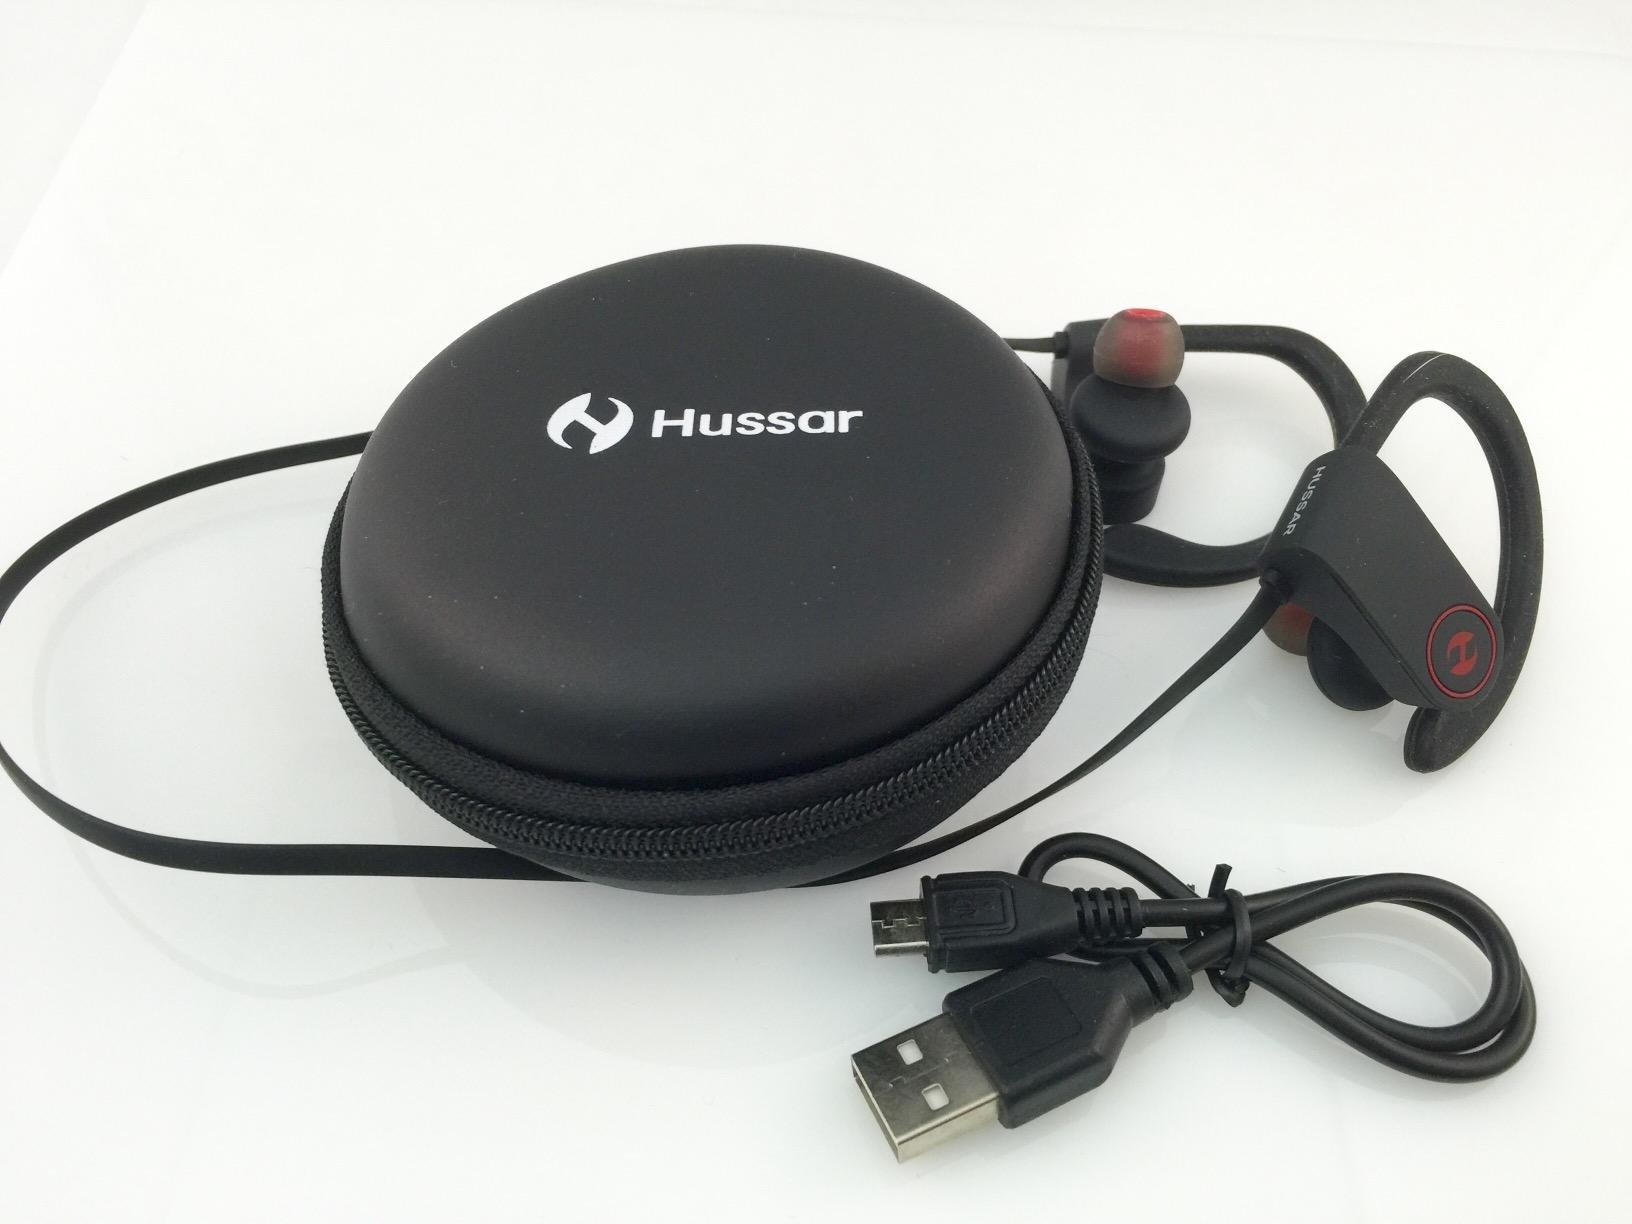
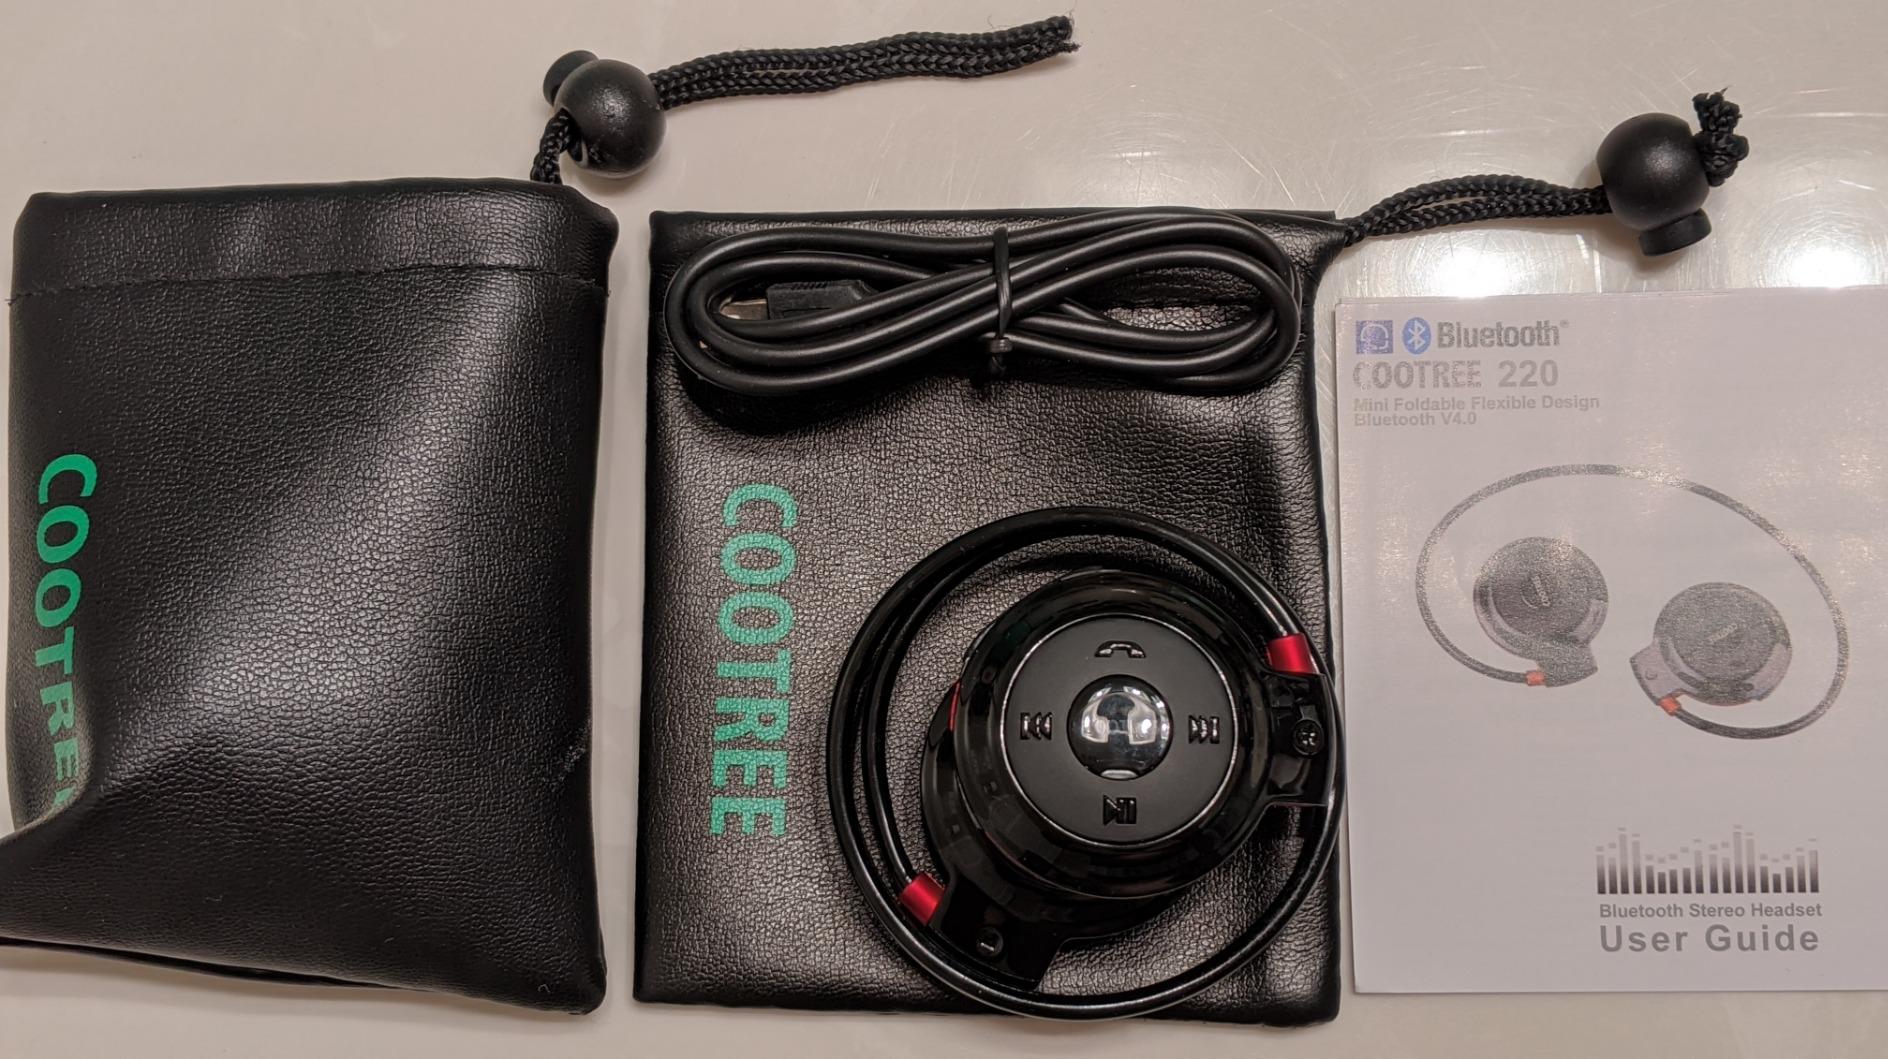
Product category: headphones
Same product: no